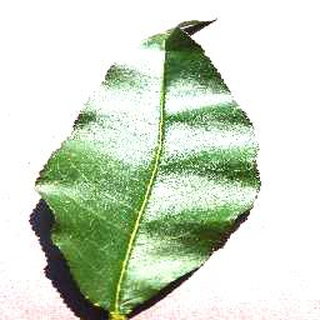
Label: healthy_peach